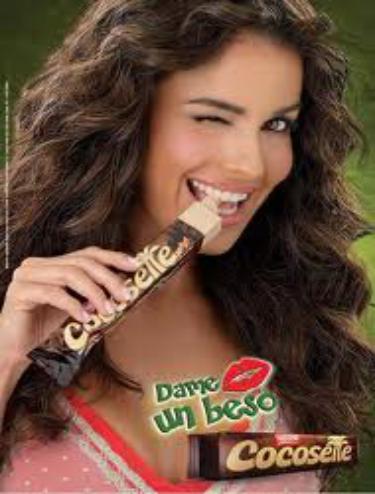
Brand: Cocosette
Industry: Food